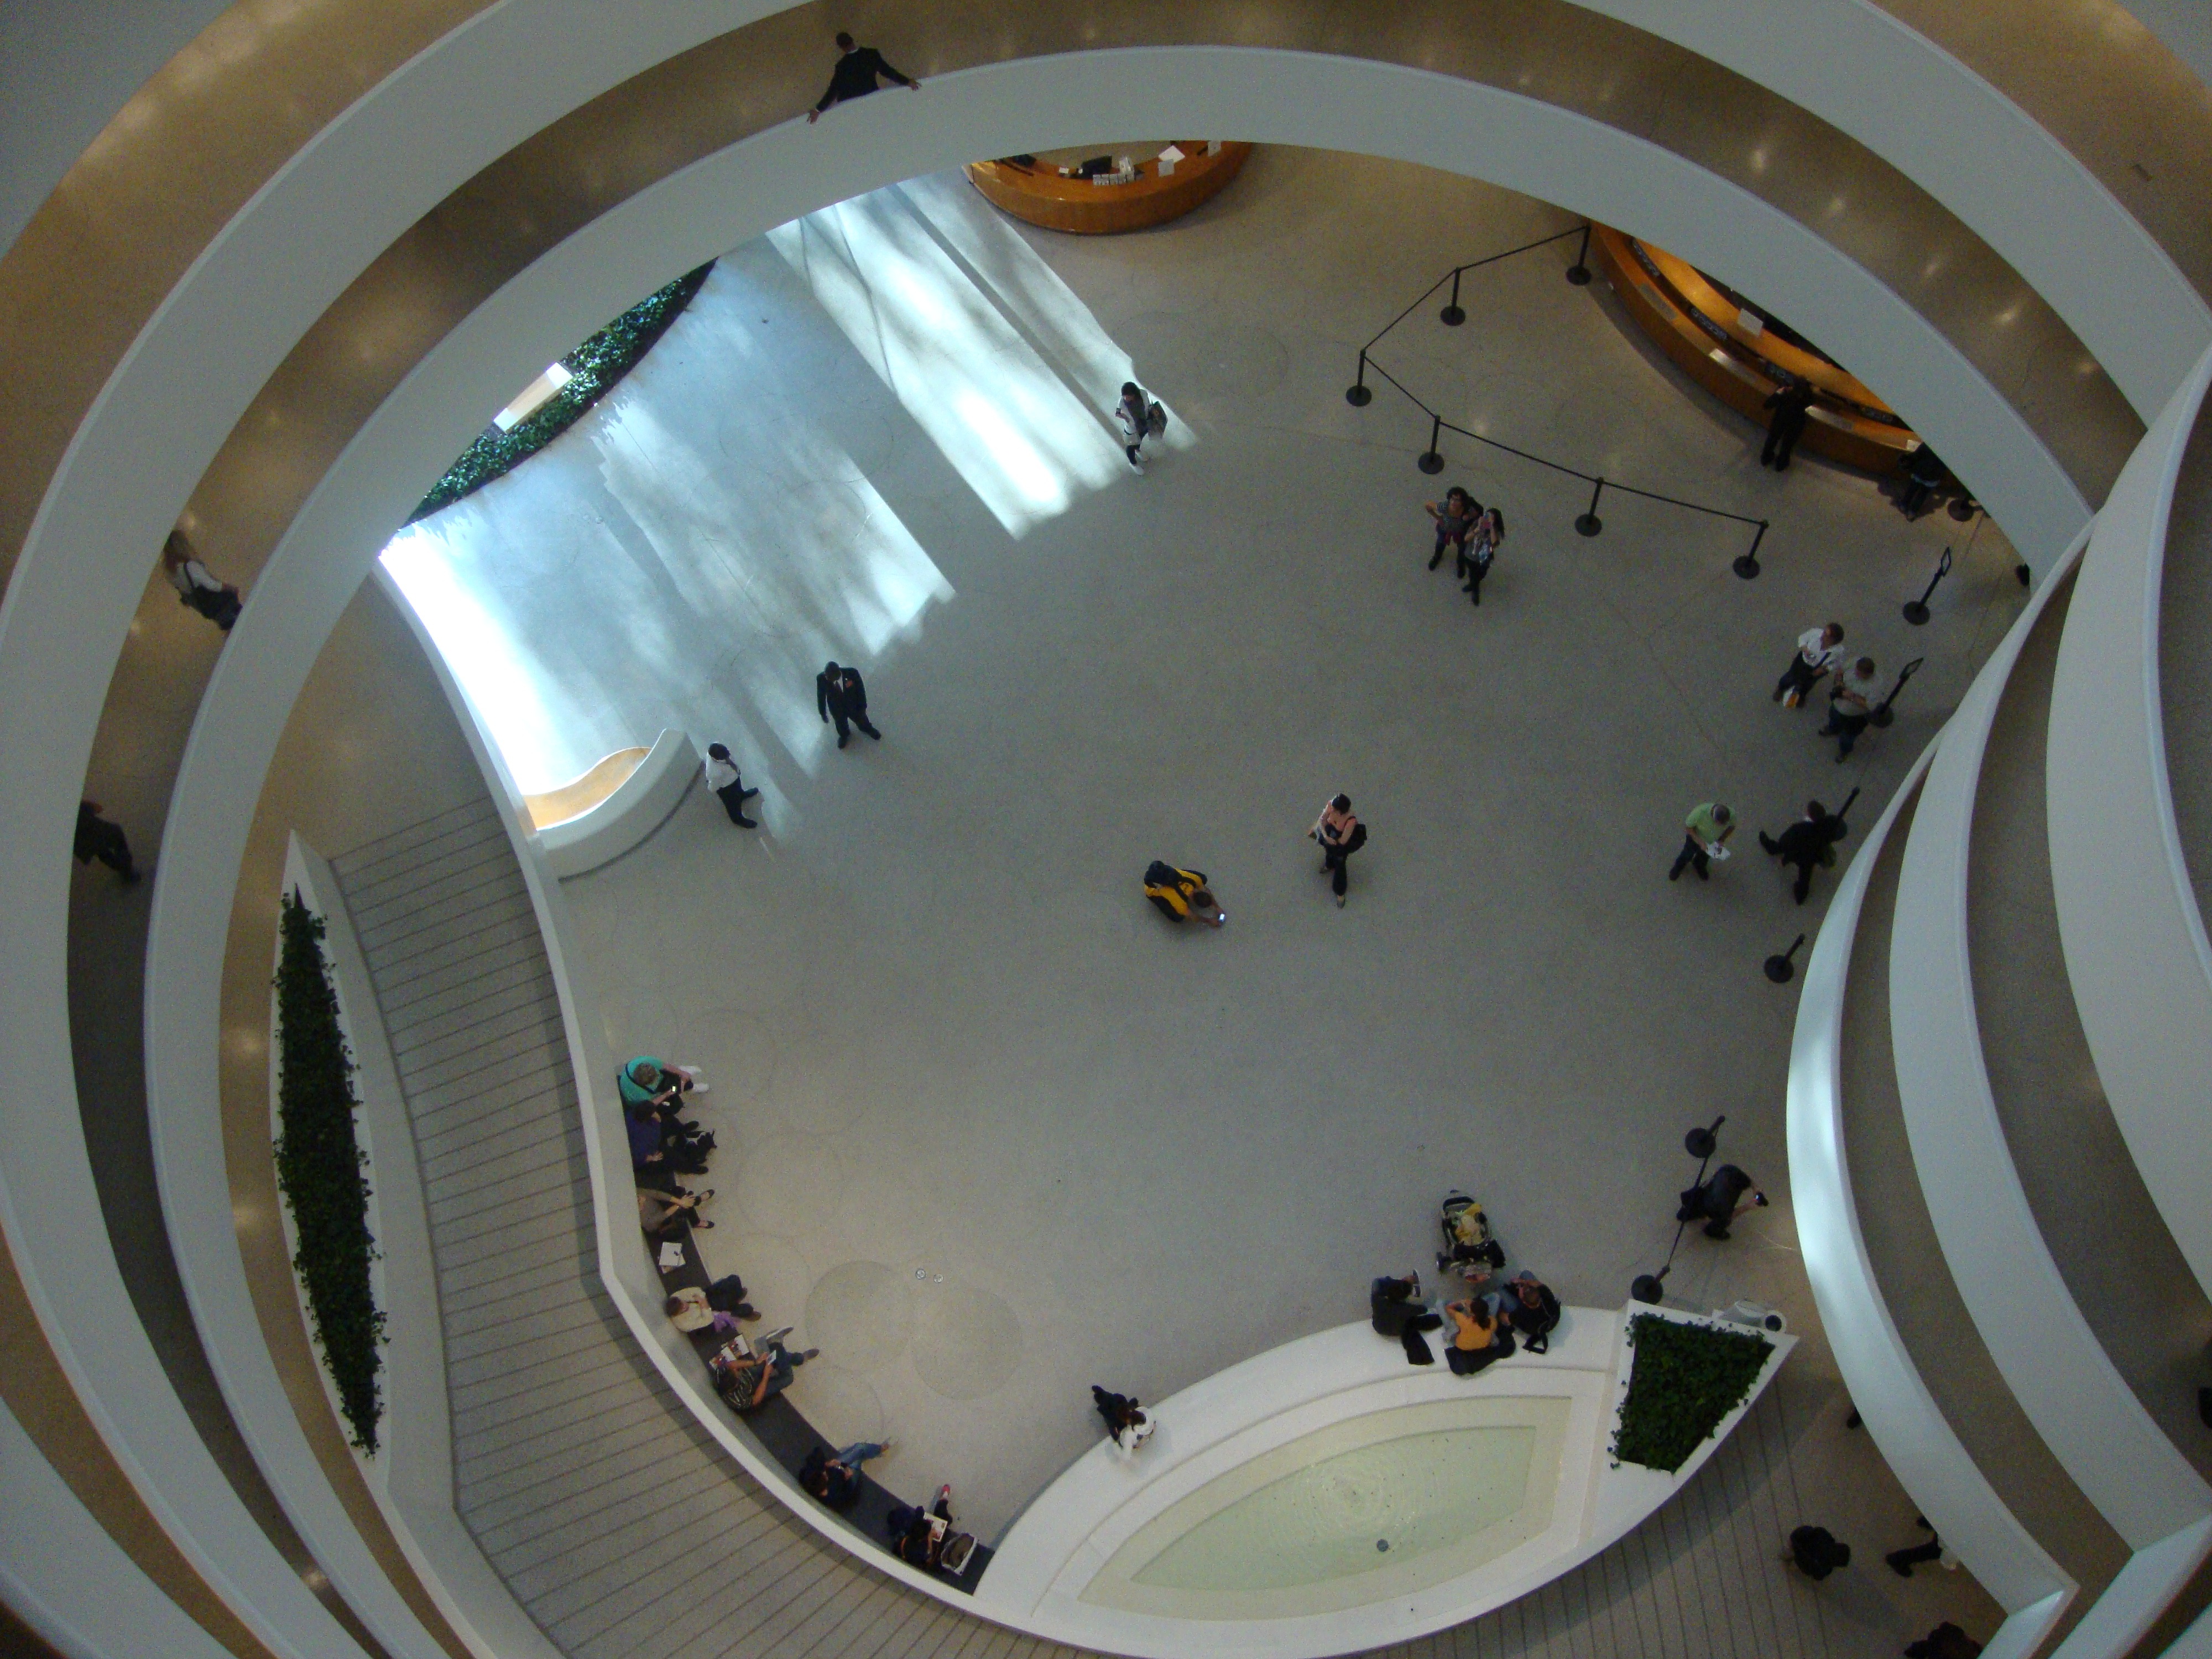
architecture, new york, arch, ceiling, museum, swimming pool, circle, stairs, dome, estate, daylighting, circular building